Deschutes Hall

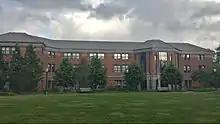
The front of Deschutes Hall

Deschutes Hall is a building on the University of Oregon campus in Eugene, Oregon. Opened in the Winter term of 1990, it is home to the university's Computer Science department. The four-story building contains faculty and graduate student offices, boardrooms, and research laboratories.